Kareena Kapoor Khan

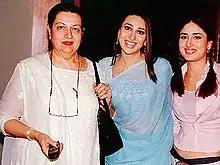
Pictured with mother Babita (left) and sister Karisma. In an interview with journalist Vir Sanghvi, Kapoor stated that growing up with the two of them helped her become strong and independent.

According to Kapoor, her name "Kareena" was derived from the book "Anna Karenina", which her mother read while she was pregnant with her. Kapoor is of Punjabi descent on her father's side, and on her mother's side she is of Sindhi and British descent.